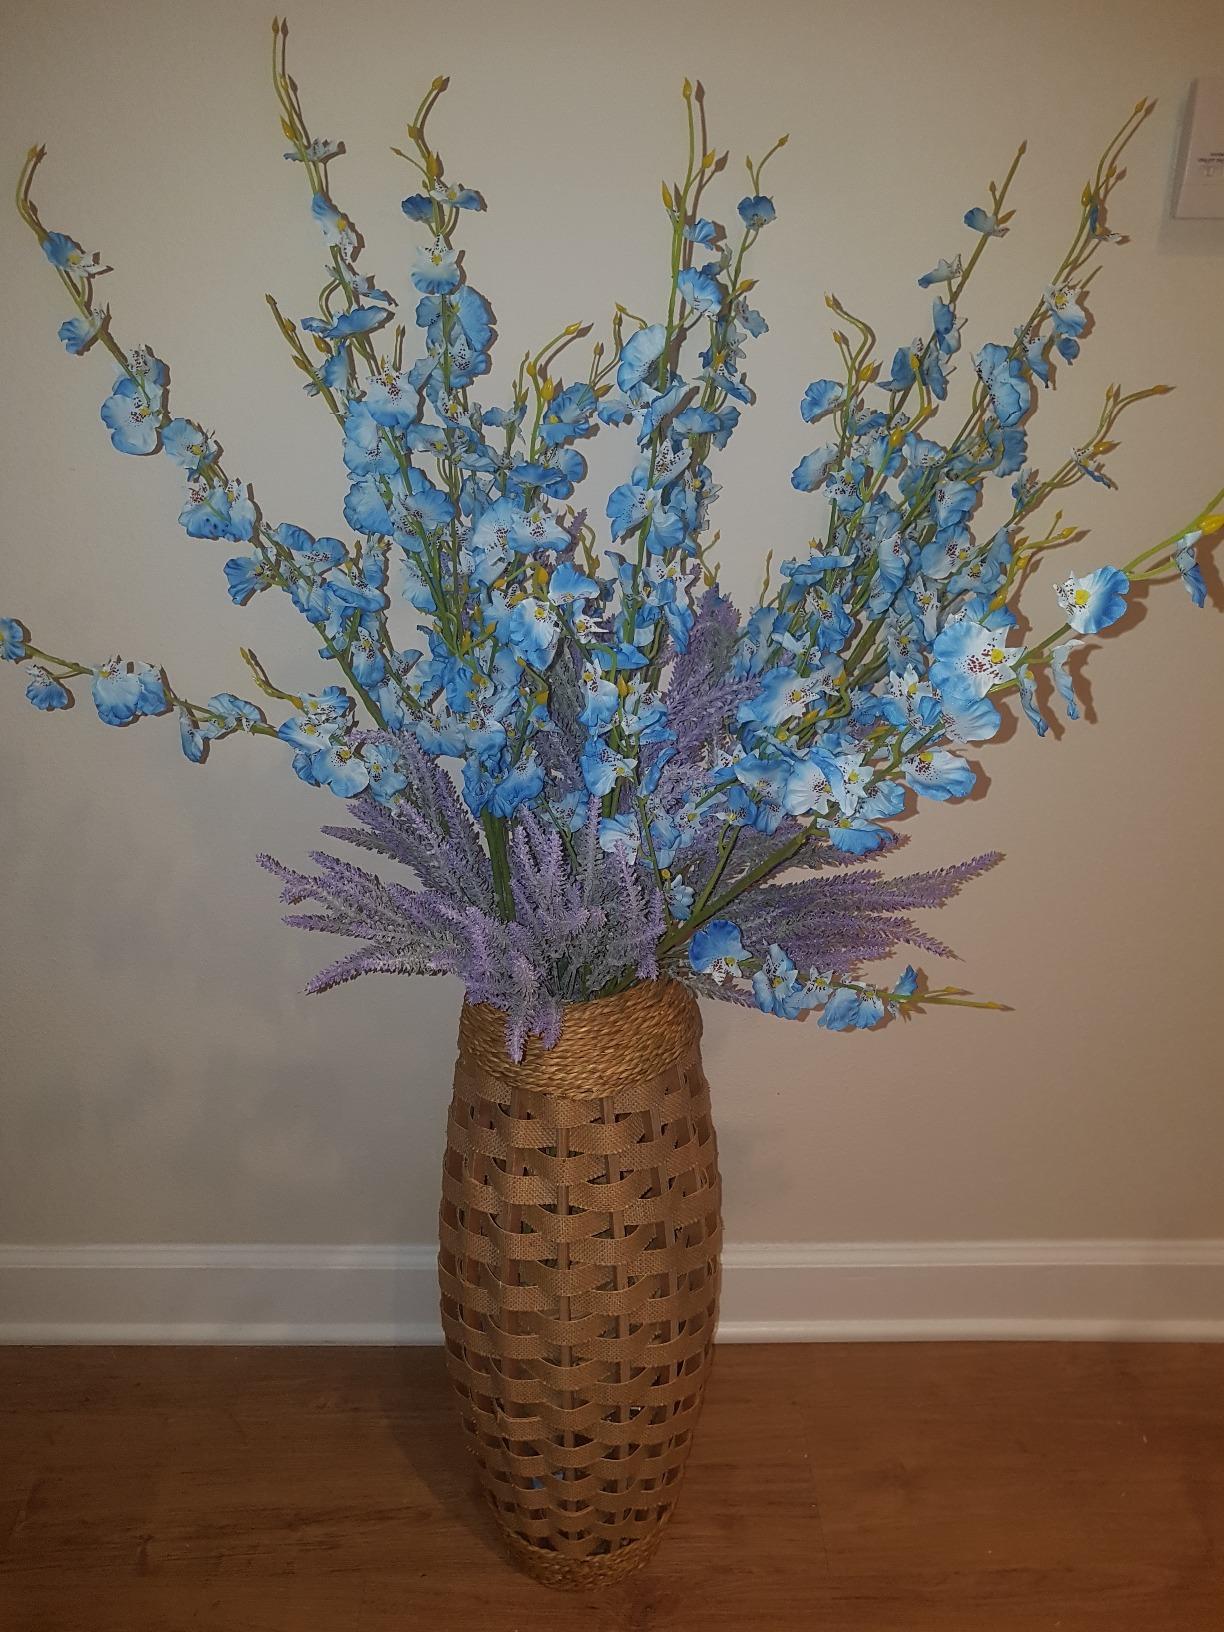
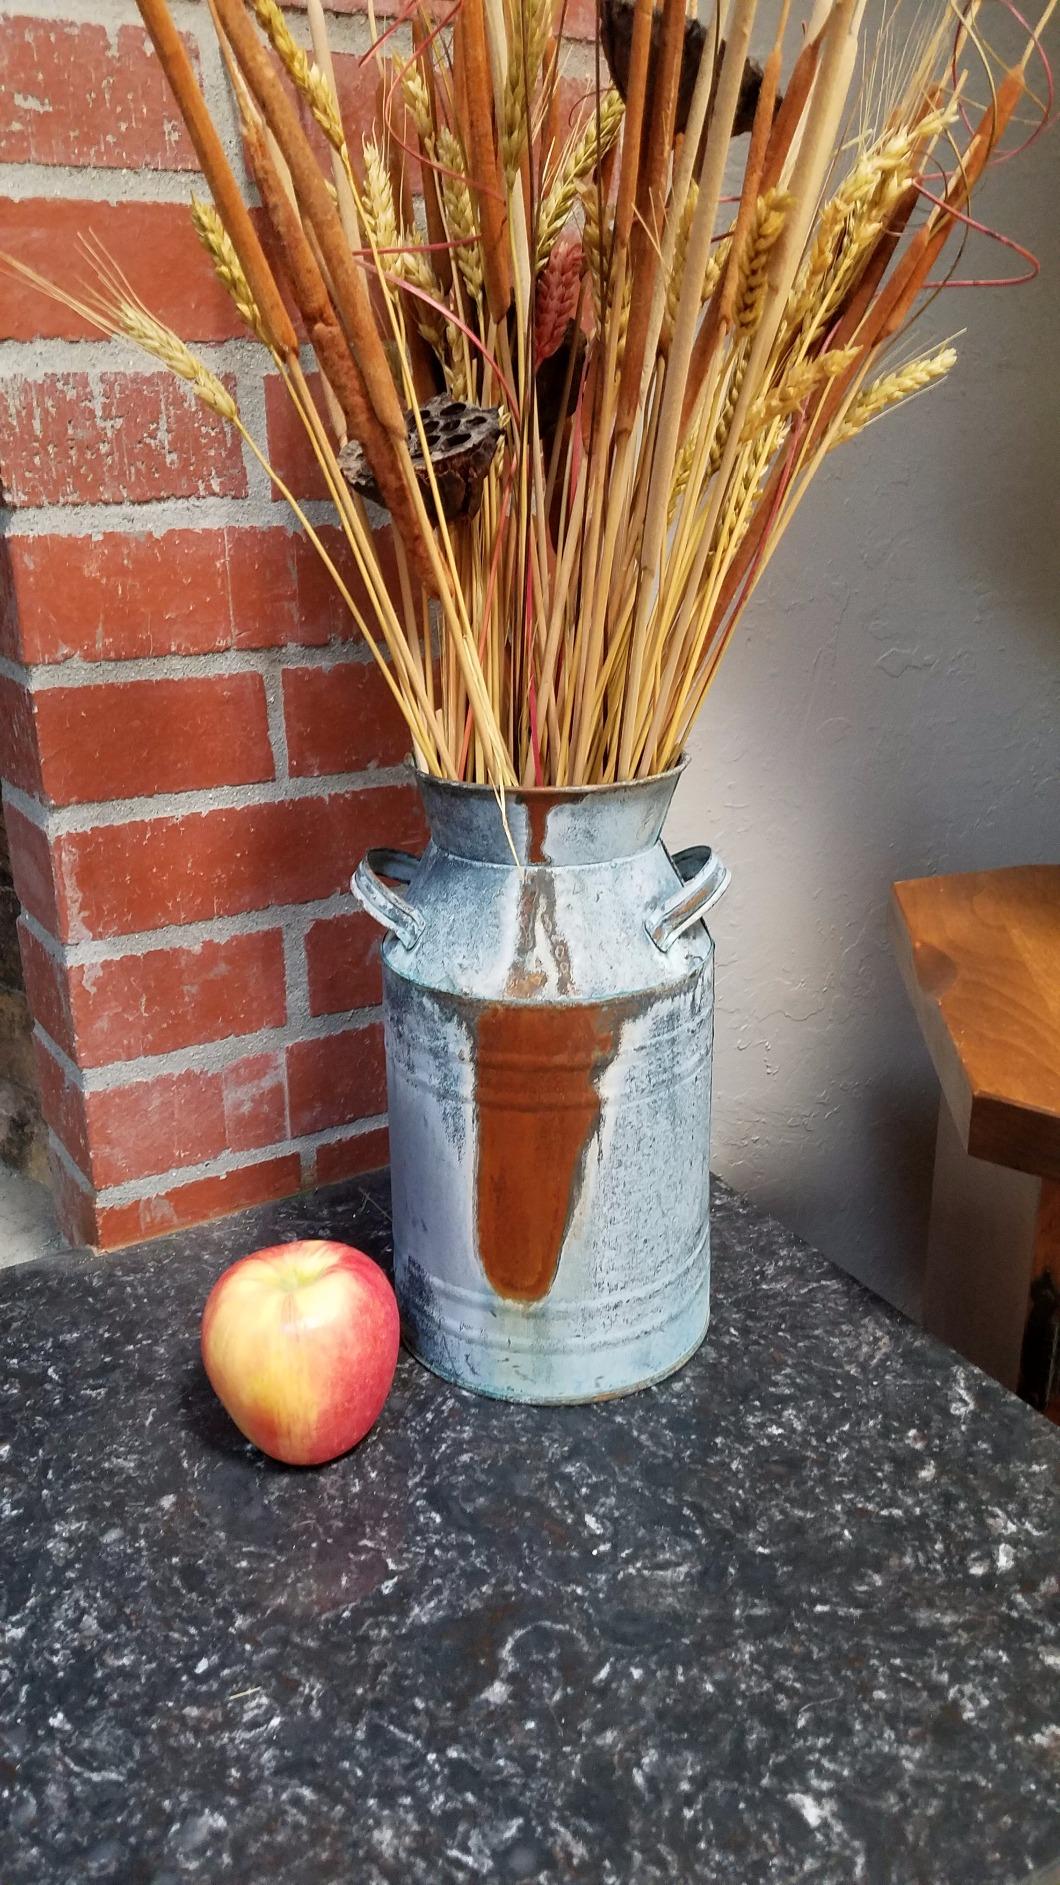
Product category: vase
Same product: no